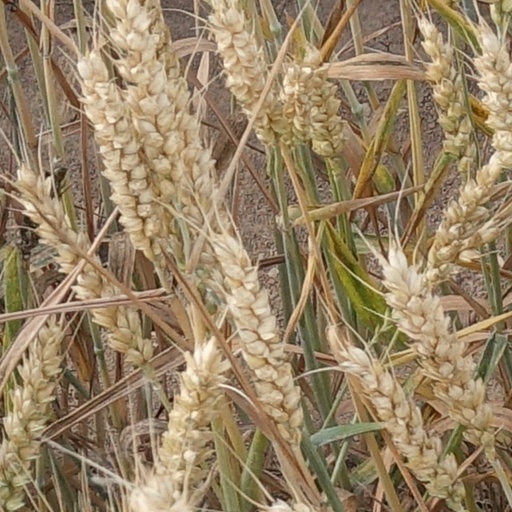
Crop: wheat